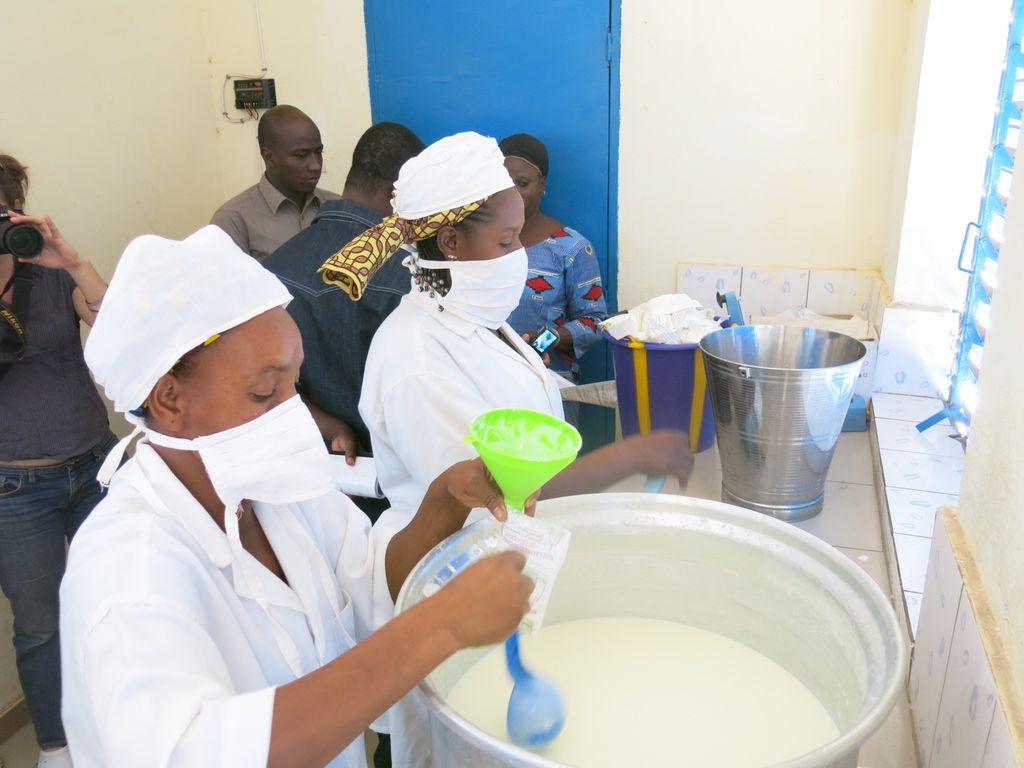
Huku ni mahala ambapo maziwa inatengenezwa. Watu ambao ama wafanyikazi wanafunika vichwa, wengine wanafunika uso na barakoa, alafu kuna maziwa ambayo ipo kwa ndoo.